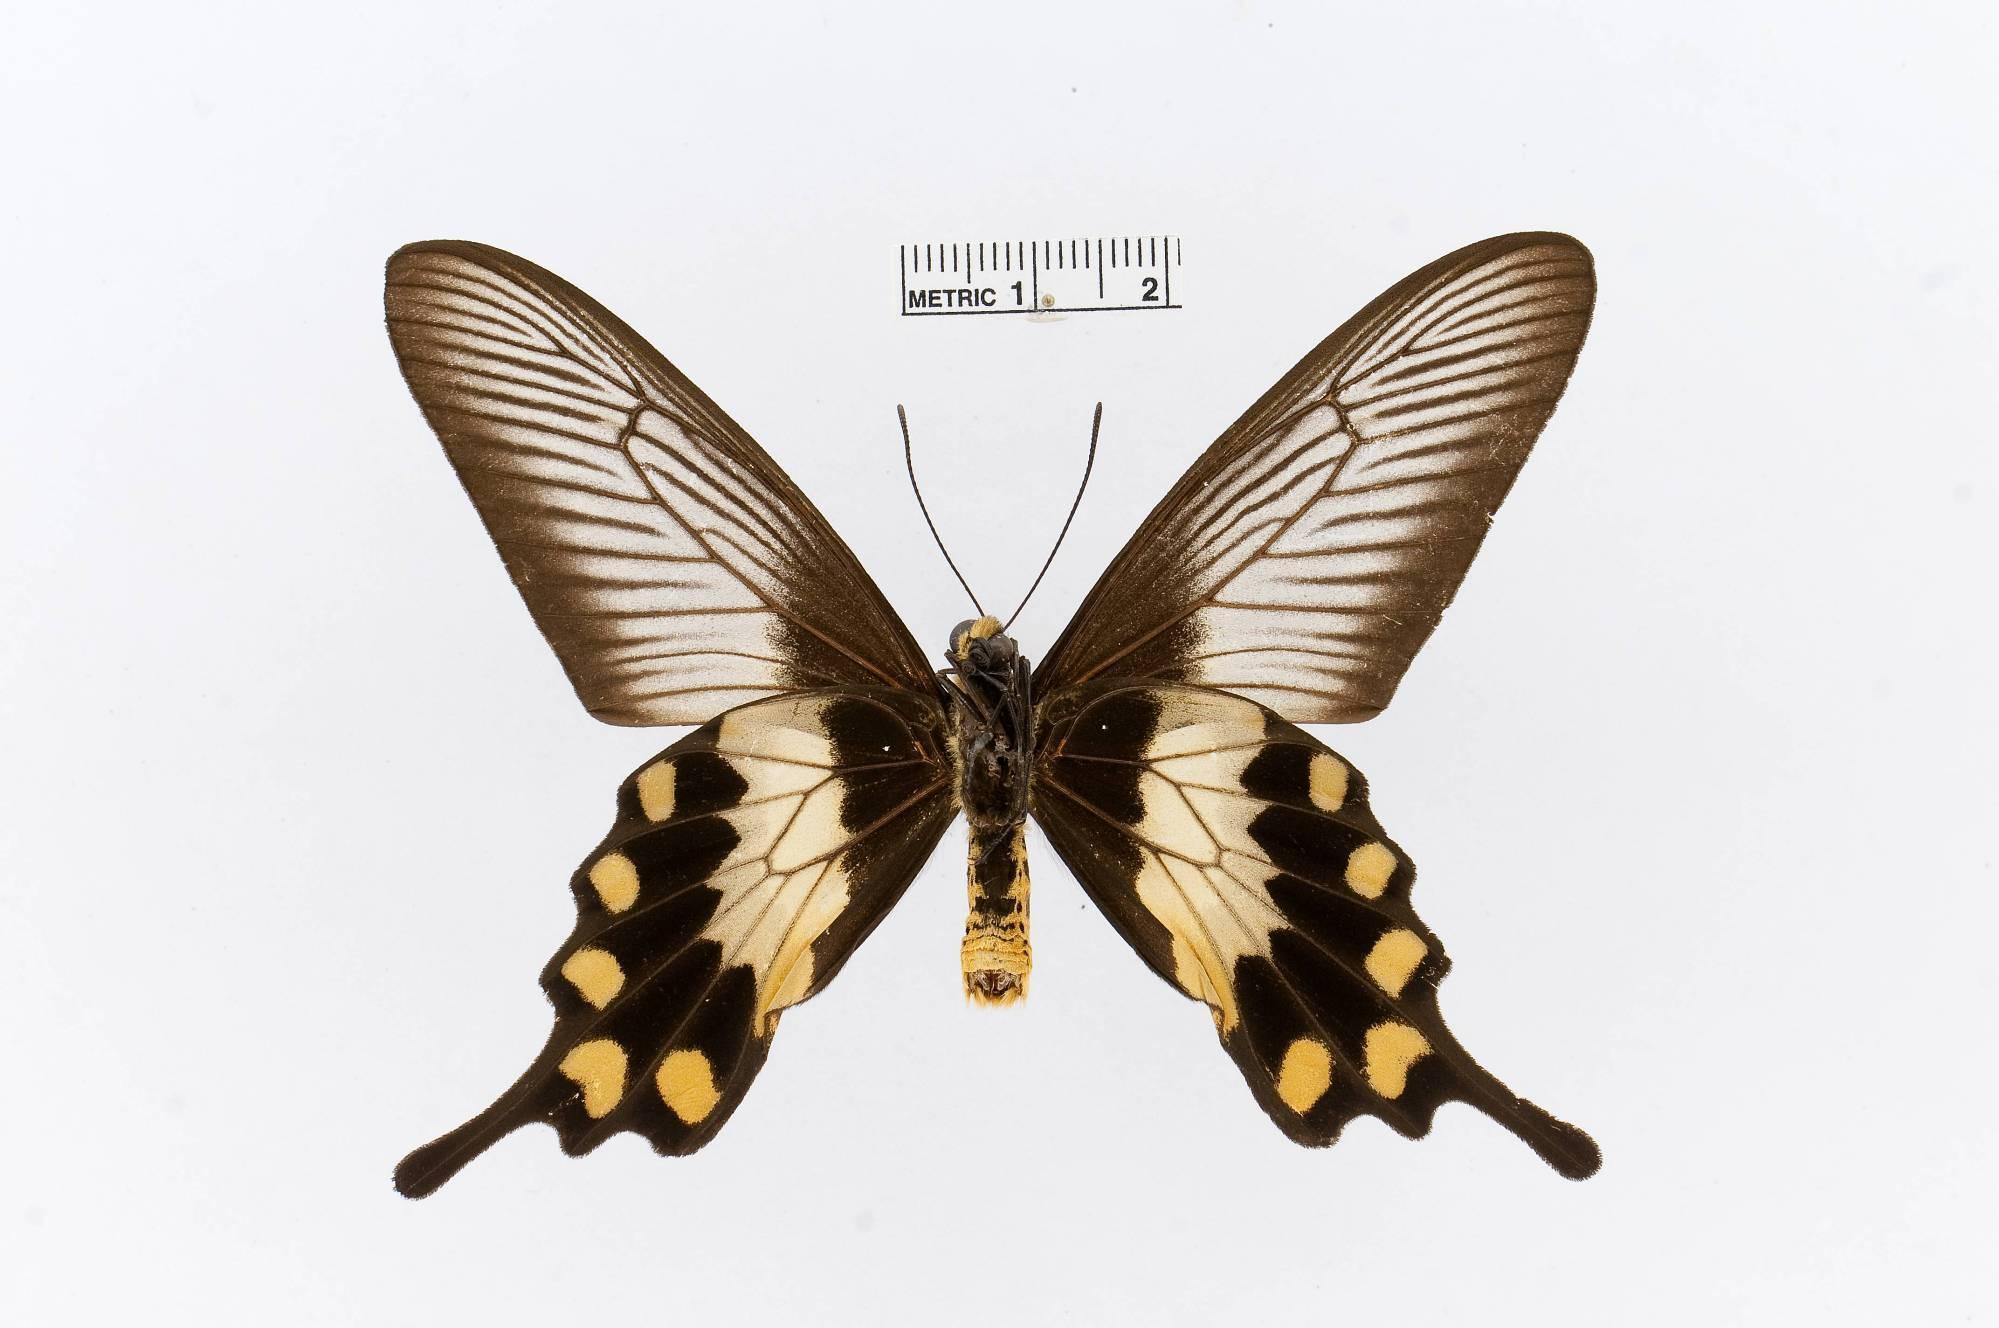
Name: Pachliopta liris
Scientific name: Pachliopta liris
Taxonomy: Animalia, Arthropoda, Insecta, Lepidoptera, Papilionidae, Papilioninae
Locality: Tenimber, [Not Stated], Tanimbar Isalnds, Indonesia
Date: Jun 1892